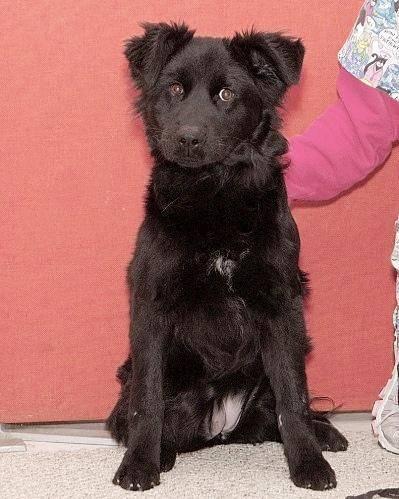
dog